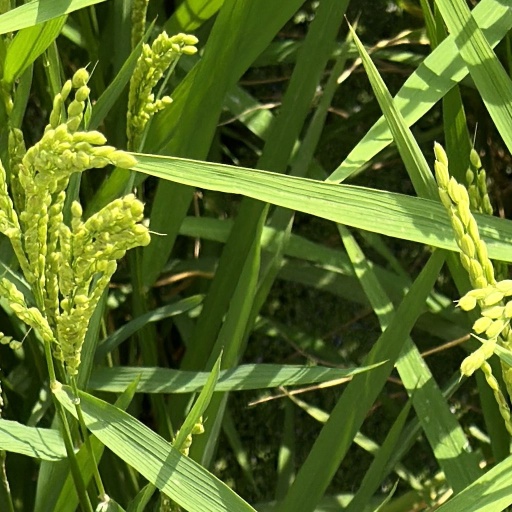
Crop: rice